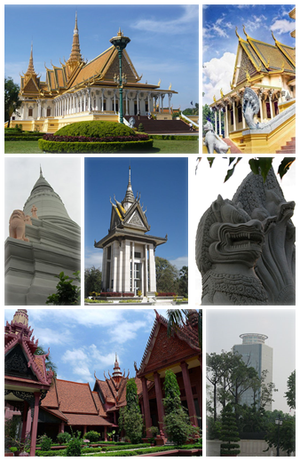
Phnom Penh est la capitale du Cambodge, située dans la moitié sud du pays, au confluent du Tonlé Sap et du Mékong. En 2019, 2 129 371 Phnompenhois vivent sur les 290 km² du territoire de la municipalité de Phnom Penh. Administrativement, Phnom Penh est également une province du Cambodge. Pa Socheatvong en est le gouverneur actuel.